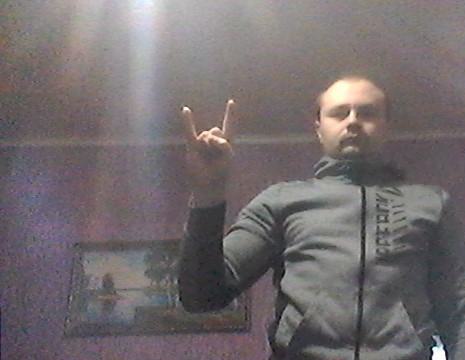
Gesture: rock